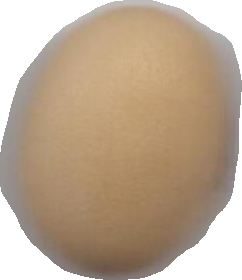
Variety: Anjasmoro